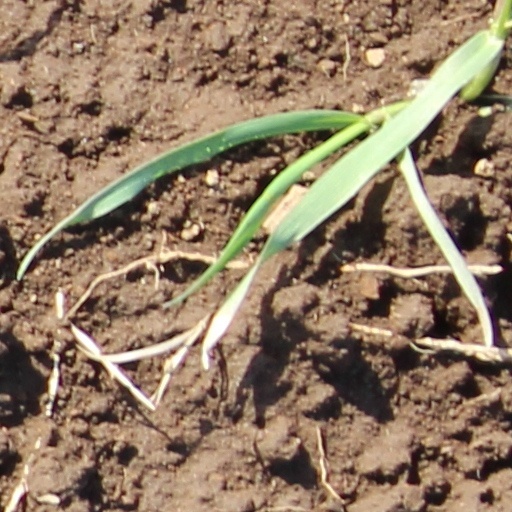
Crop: wheat